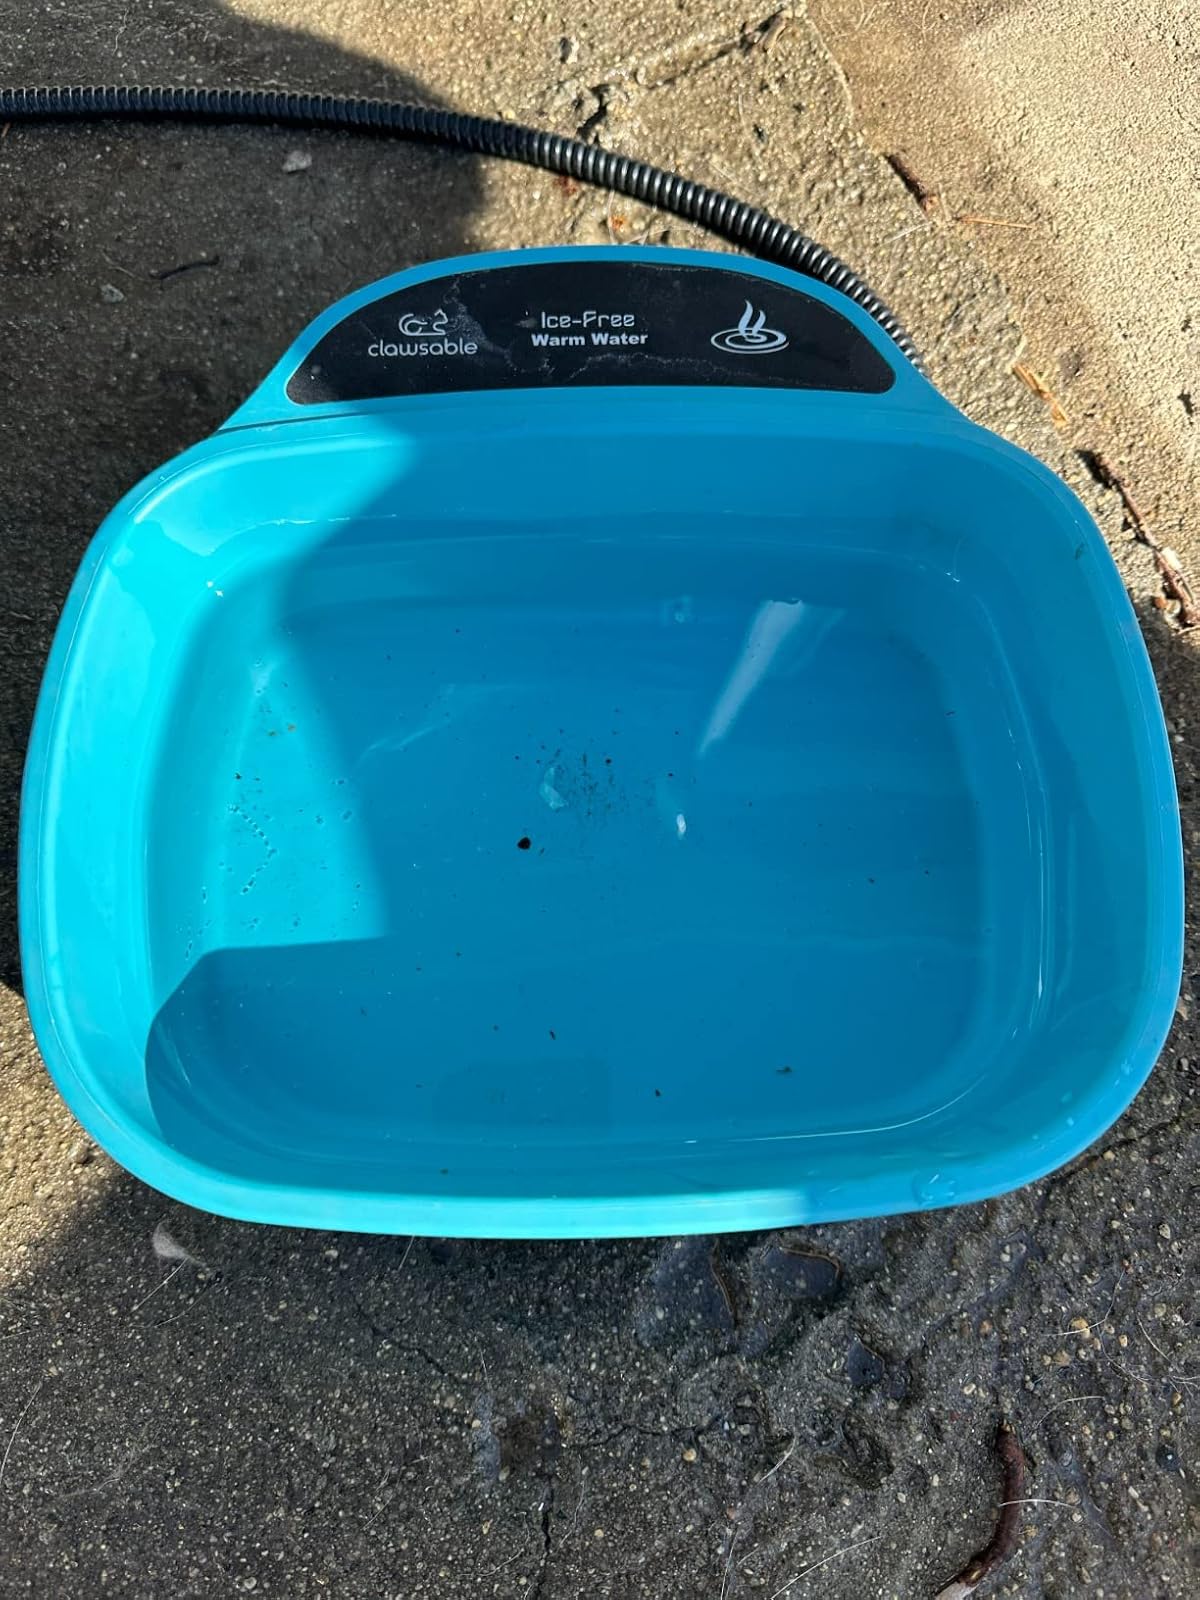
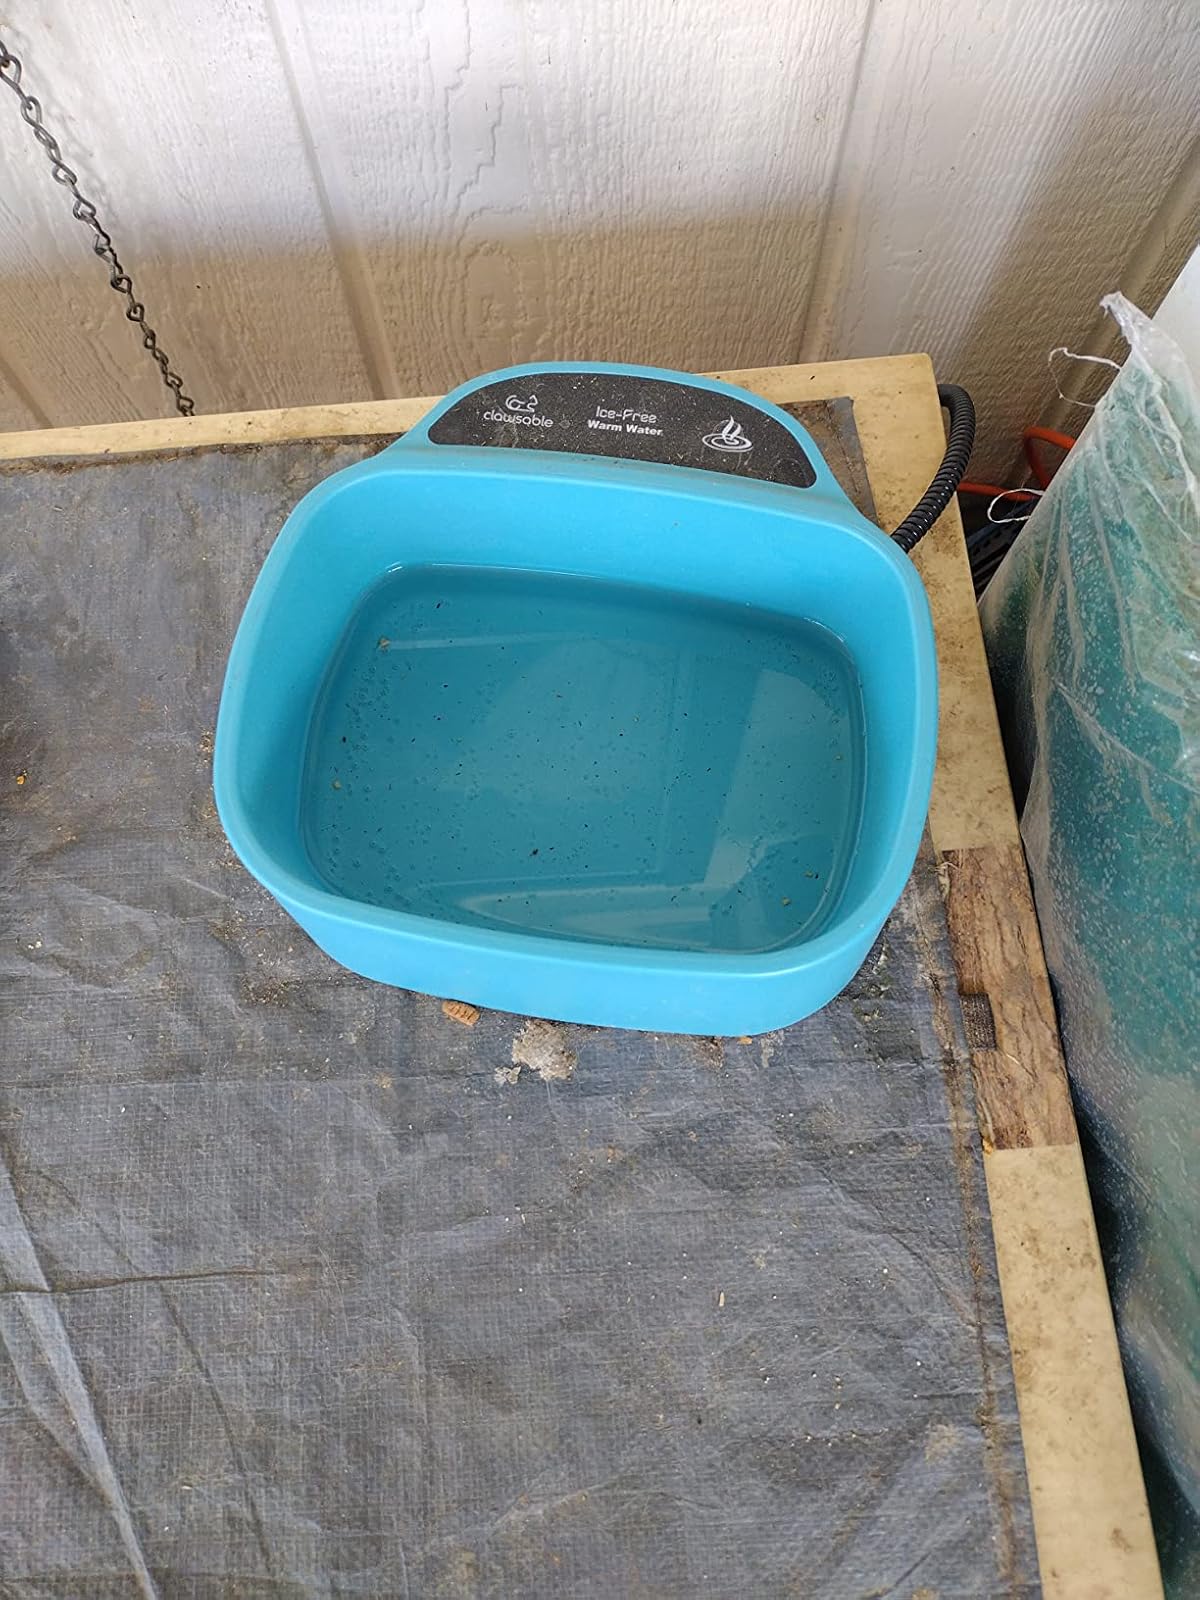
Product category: items_bowl
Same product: yes